Henry Hope

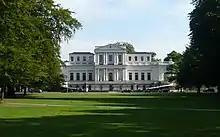
Front of Villa Welgelegen on the Paviljoenslaan, Haarlem

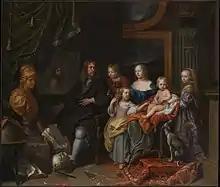
Everhard Jabach and his family, owned by Henry Hope since 1792.

Today Henry Hope is best known for his summer home, the Villa Welgelegen. He acquired a large art collection and built the villa in 1785 to house the collection. The villa, designed by Abraham van der Hart was erected in 1785. Building this summer palace, a five-year project, became a summer attraction in its own right, rivaling the neighboring park, Groenendaal, established in Heemstede by his cousin, partner, and neighbor, Jan (John) Hope. In 1781, Henry started receiving uninvited visitors to view the gardens and expansion process. He ordered statues from Francesco Righetti, an Italian sculptor. The execution of these ambitious plans did not seem to make a dent in his enormous wealth; in 1782, he purchased Hope Lodge (Fort Washington, Pennsylvania) as a wedding gift for the son of his American cousin, Maria Ellis.